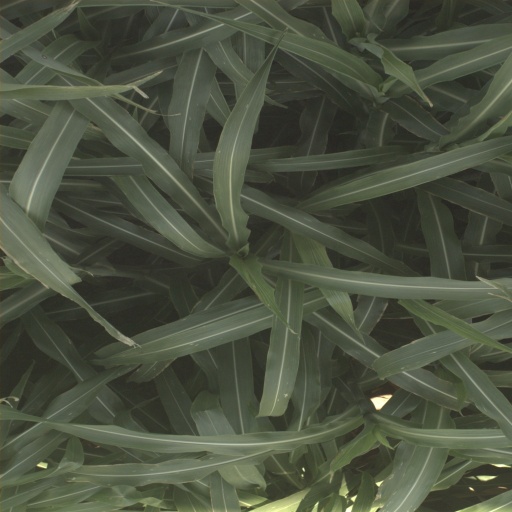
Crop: sorghum